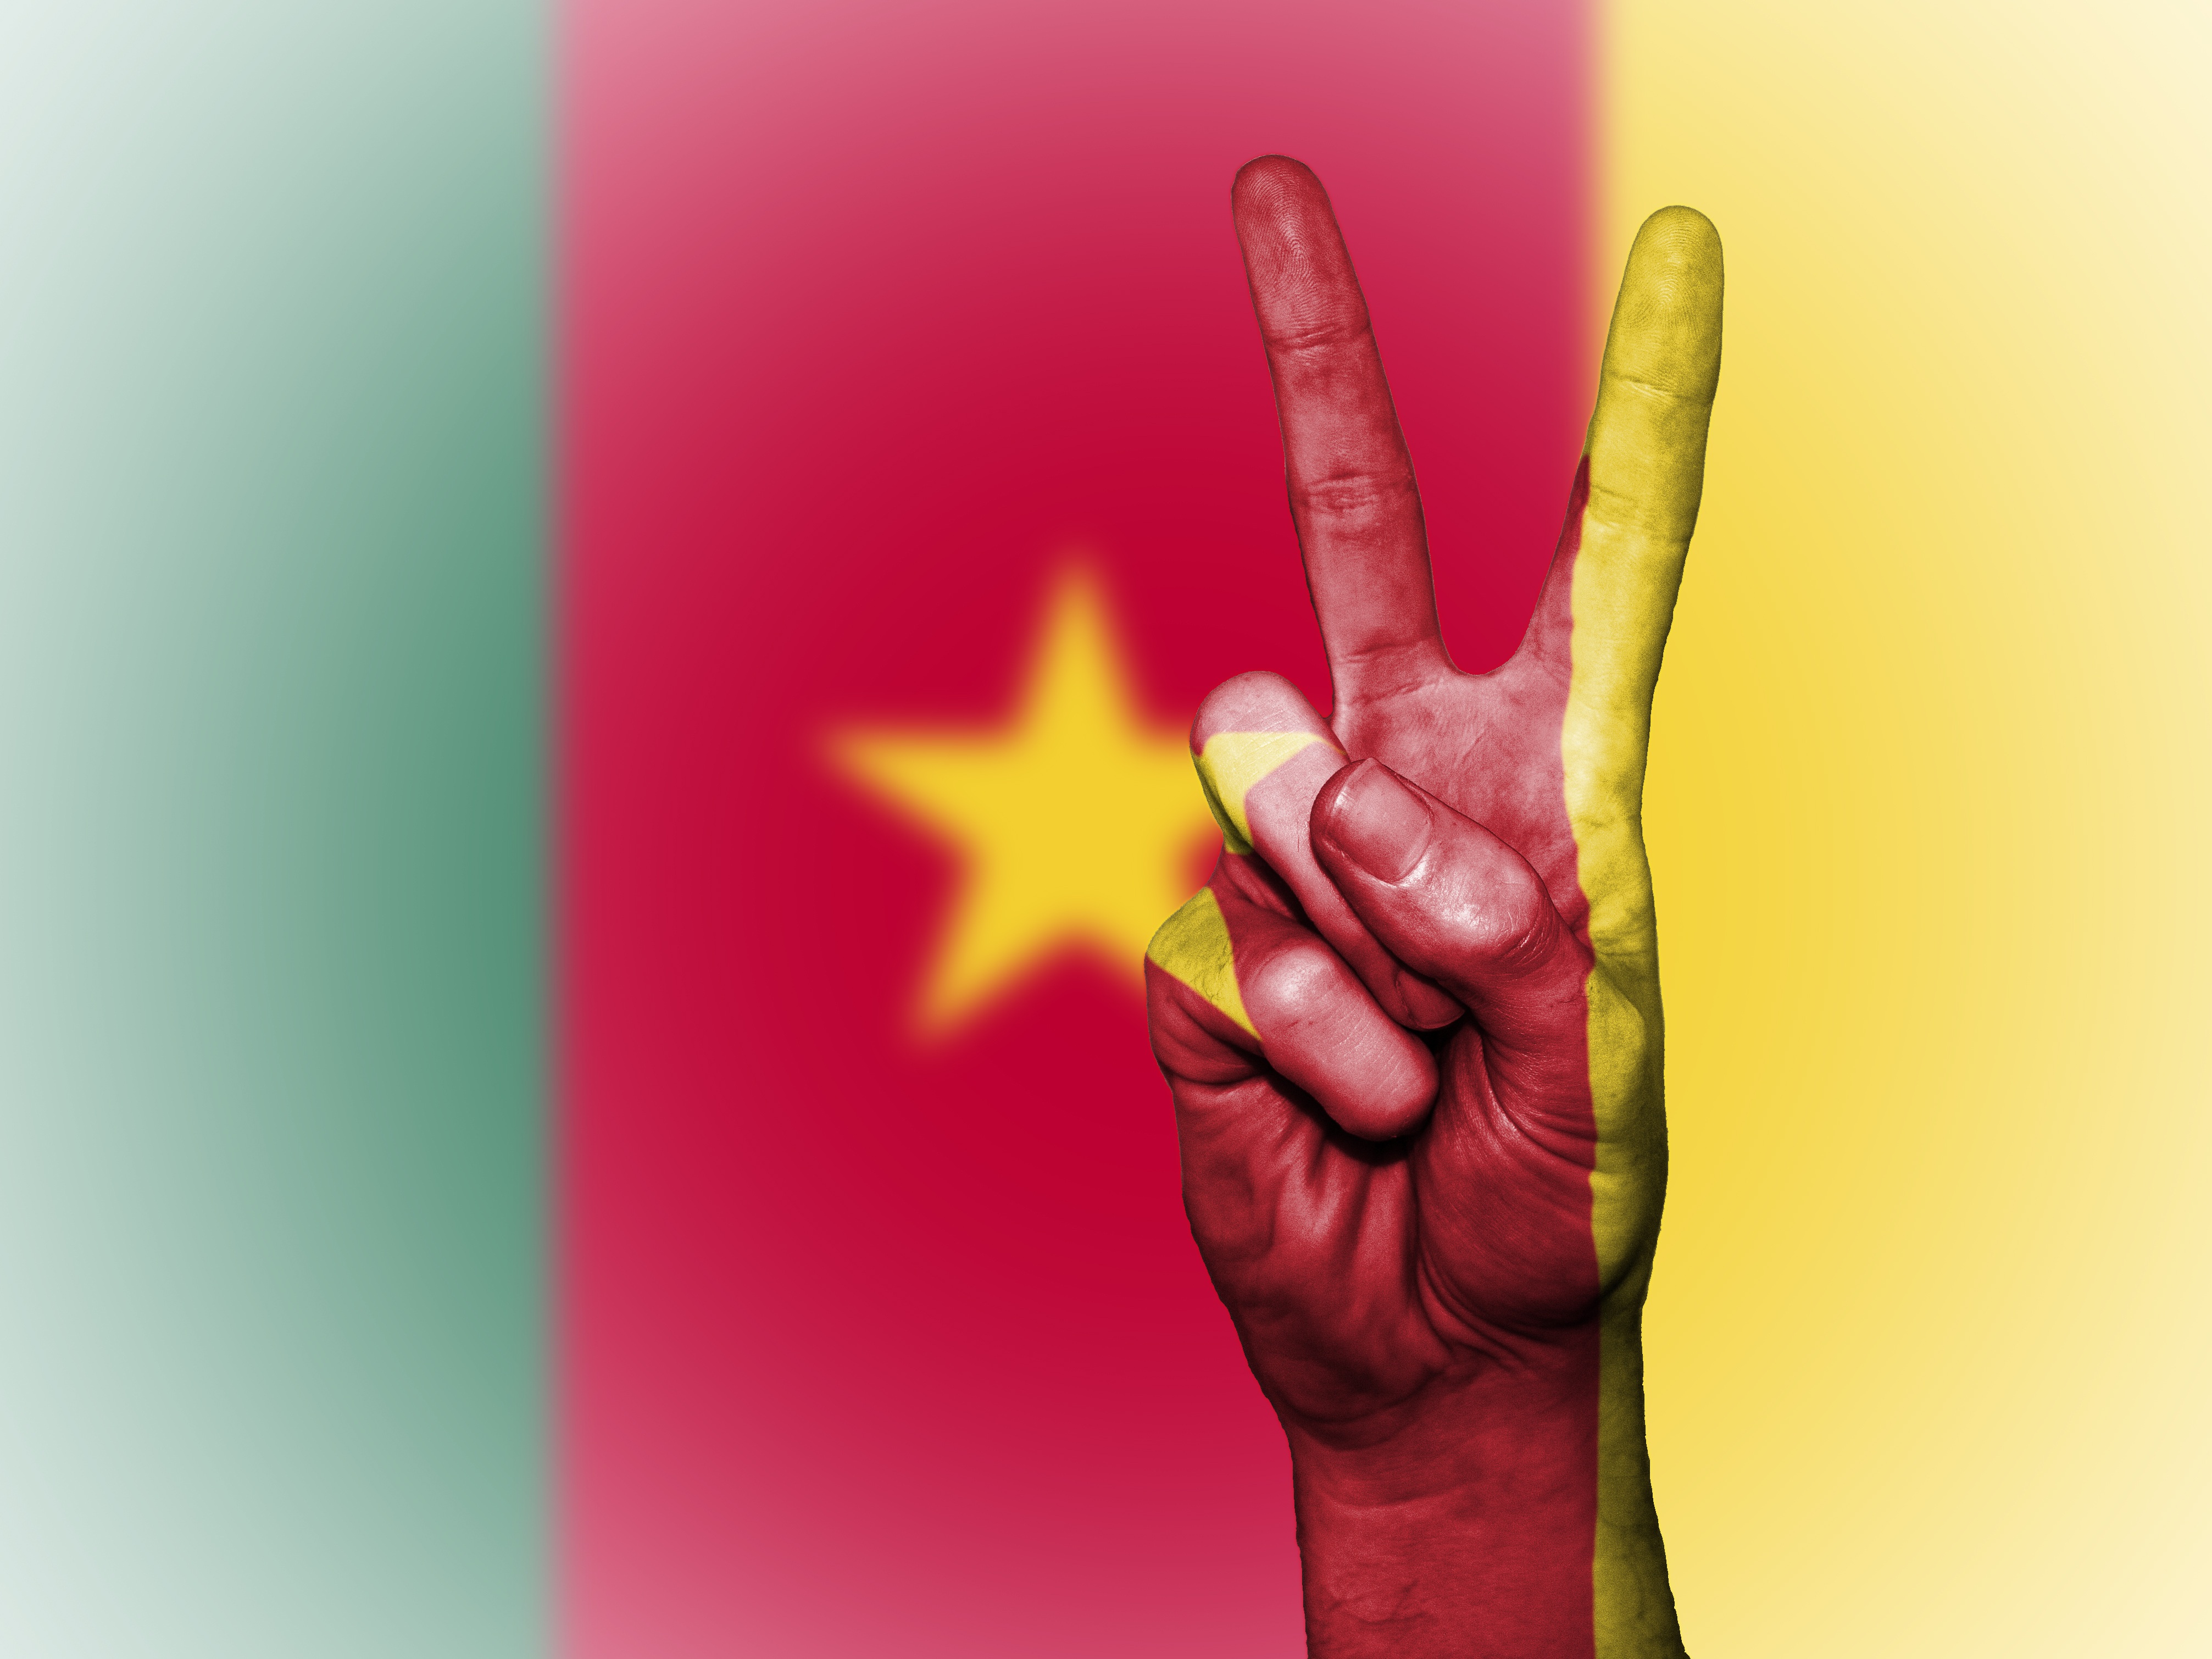
hand, country, sign, finger, symbol, color, flag, peace, arm, close up, human body, patriotism, national, illustration, government, organ, independence, pride, cameroon, sense, cameroonian